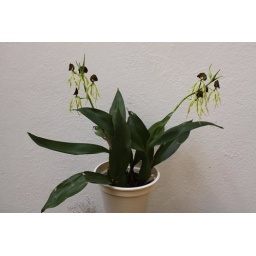
- started to flower about month ago (begginning of April) - still flowers in September